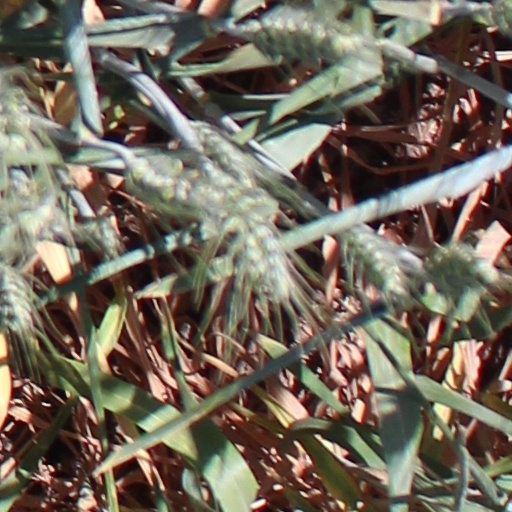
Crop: wheat